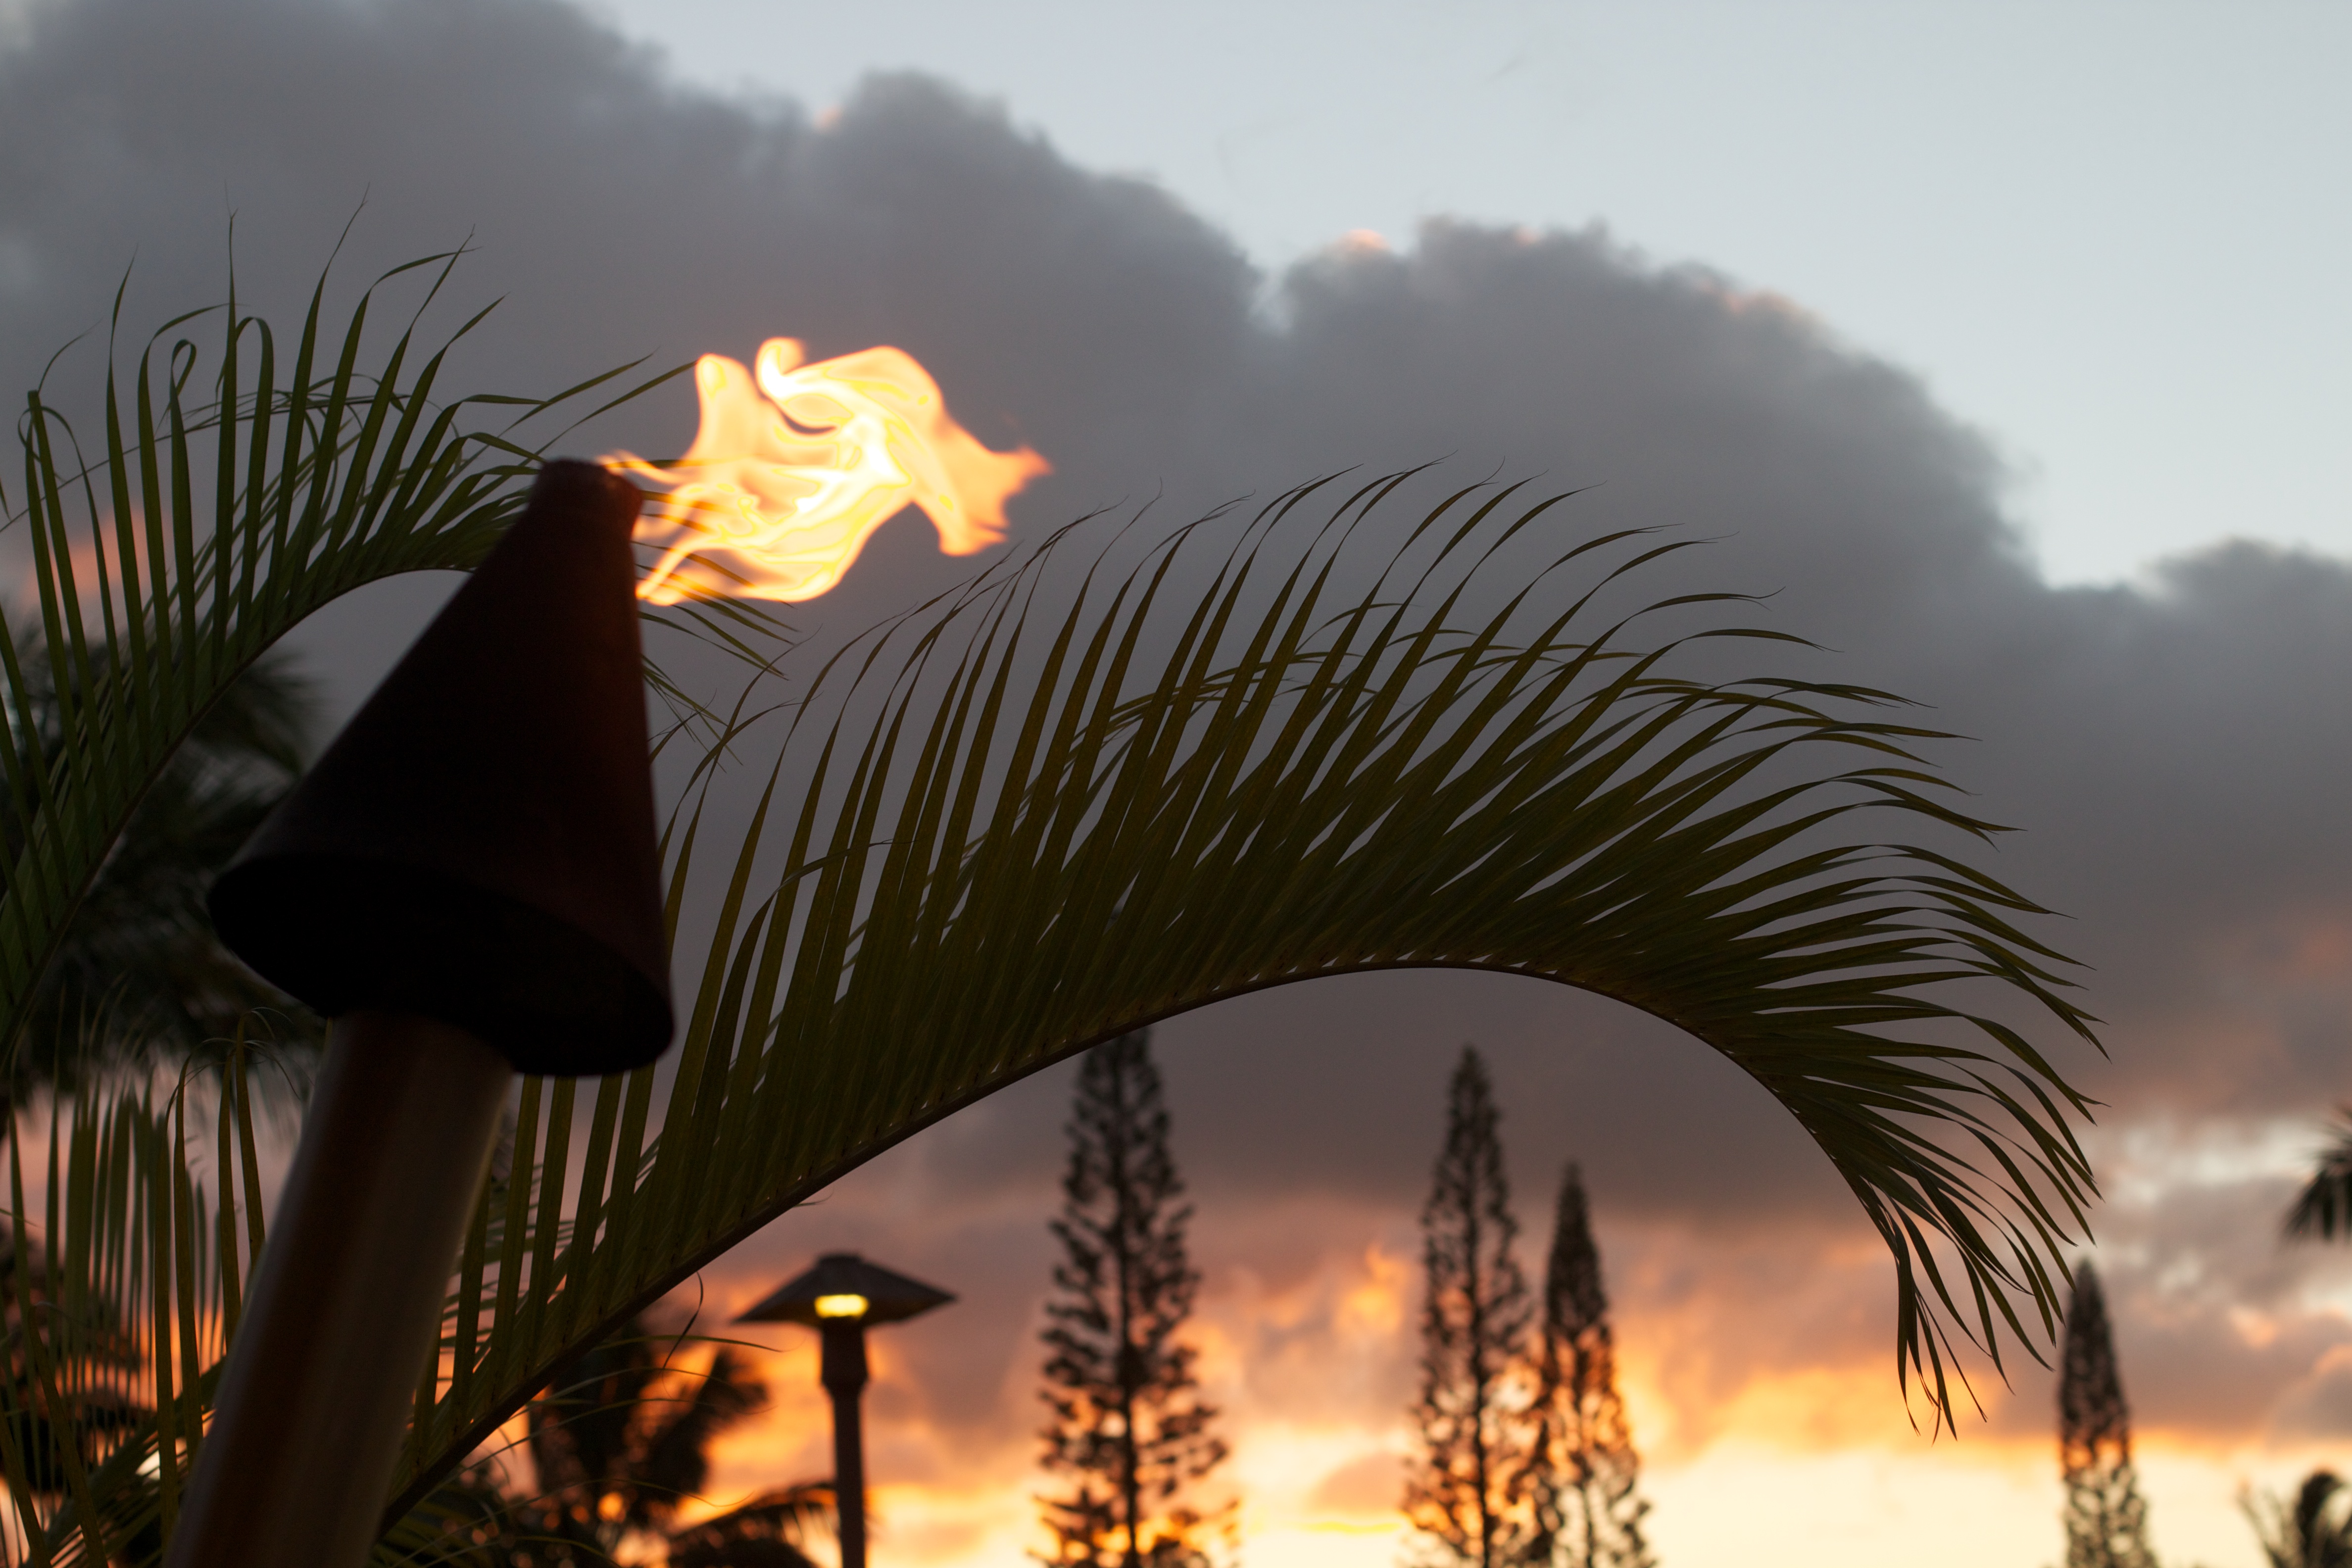
tree, sunset, sunlight, morning, flower, dusk, evening, lighting, savanna, hawaiikauai, arecales, palm family